Bellevaux Abbey

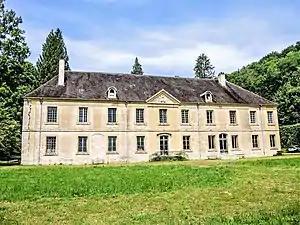
The former Bellevaux Abbey

Bellevaux Abbey was a Cistercian monastery, founded in 1120 by Pons de Morimond, near the present-day Cirey, Haute-Saône, France. At that time it was in Franche-Comté. It was suppressed in 1790 and sold in 1791. Shortly afterwards the church was demolished. 1795 the buildings were bought by Jean-Charles Pichegru.